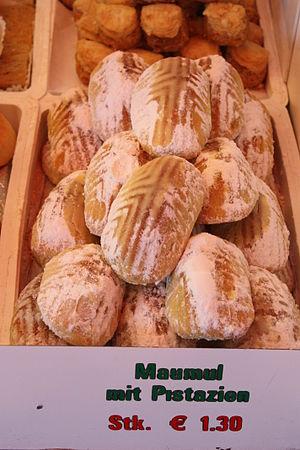
Le maamoul [mɑʕmuːl] est une pâtisserie sablée arabe fourrée de dattes, de pistaches, de noix, ou parfois d’amandes ou de figues, populaire au Liban, dans le monde arabe, et notamment au Levant. Le biscuit peut être confectionné en forme de bille, de dôme, ou aplati. Chaque biscuit est décoré, soit à la main ou via des moules en bois. Les maamouls fourrés aux dattes, également appelés menenas, sont parfois confectionnés en forme de rouleaux.